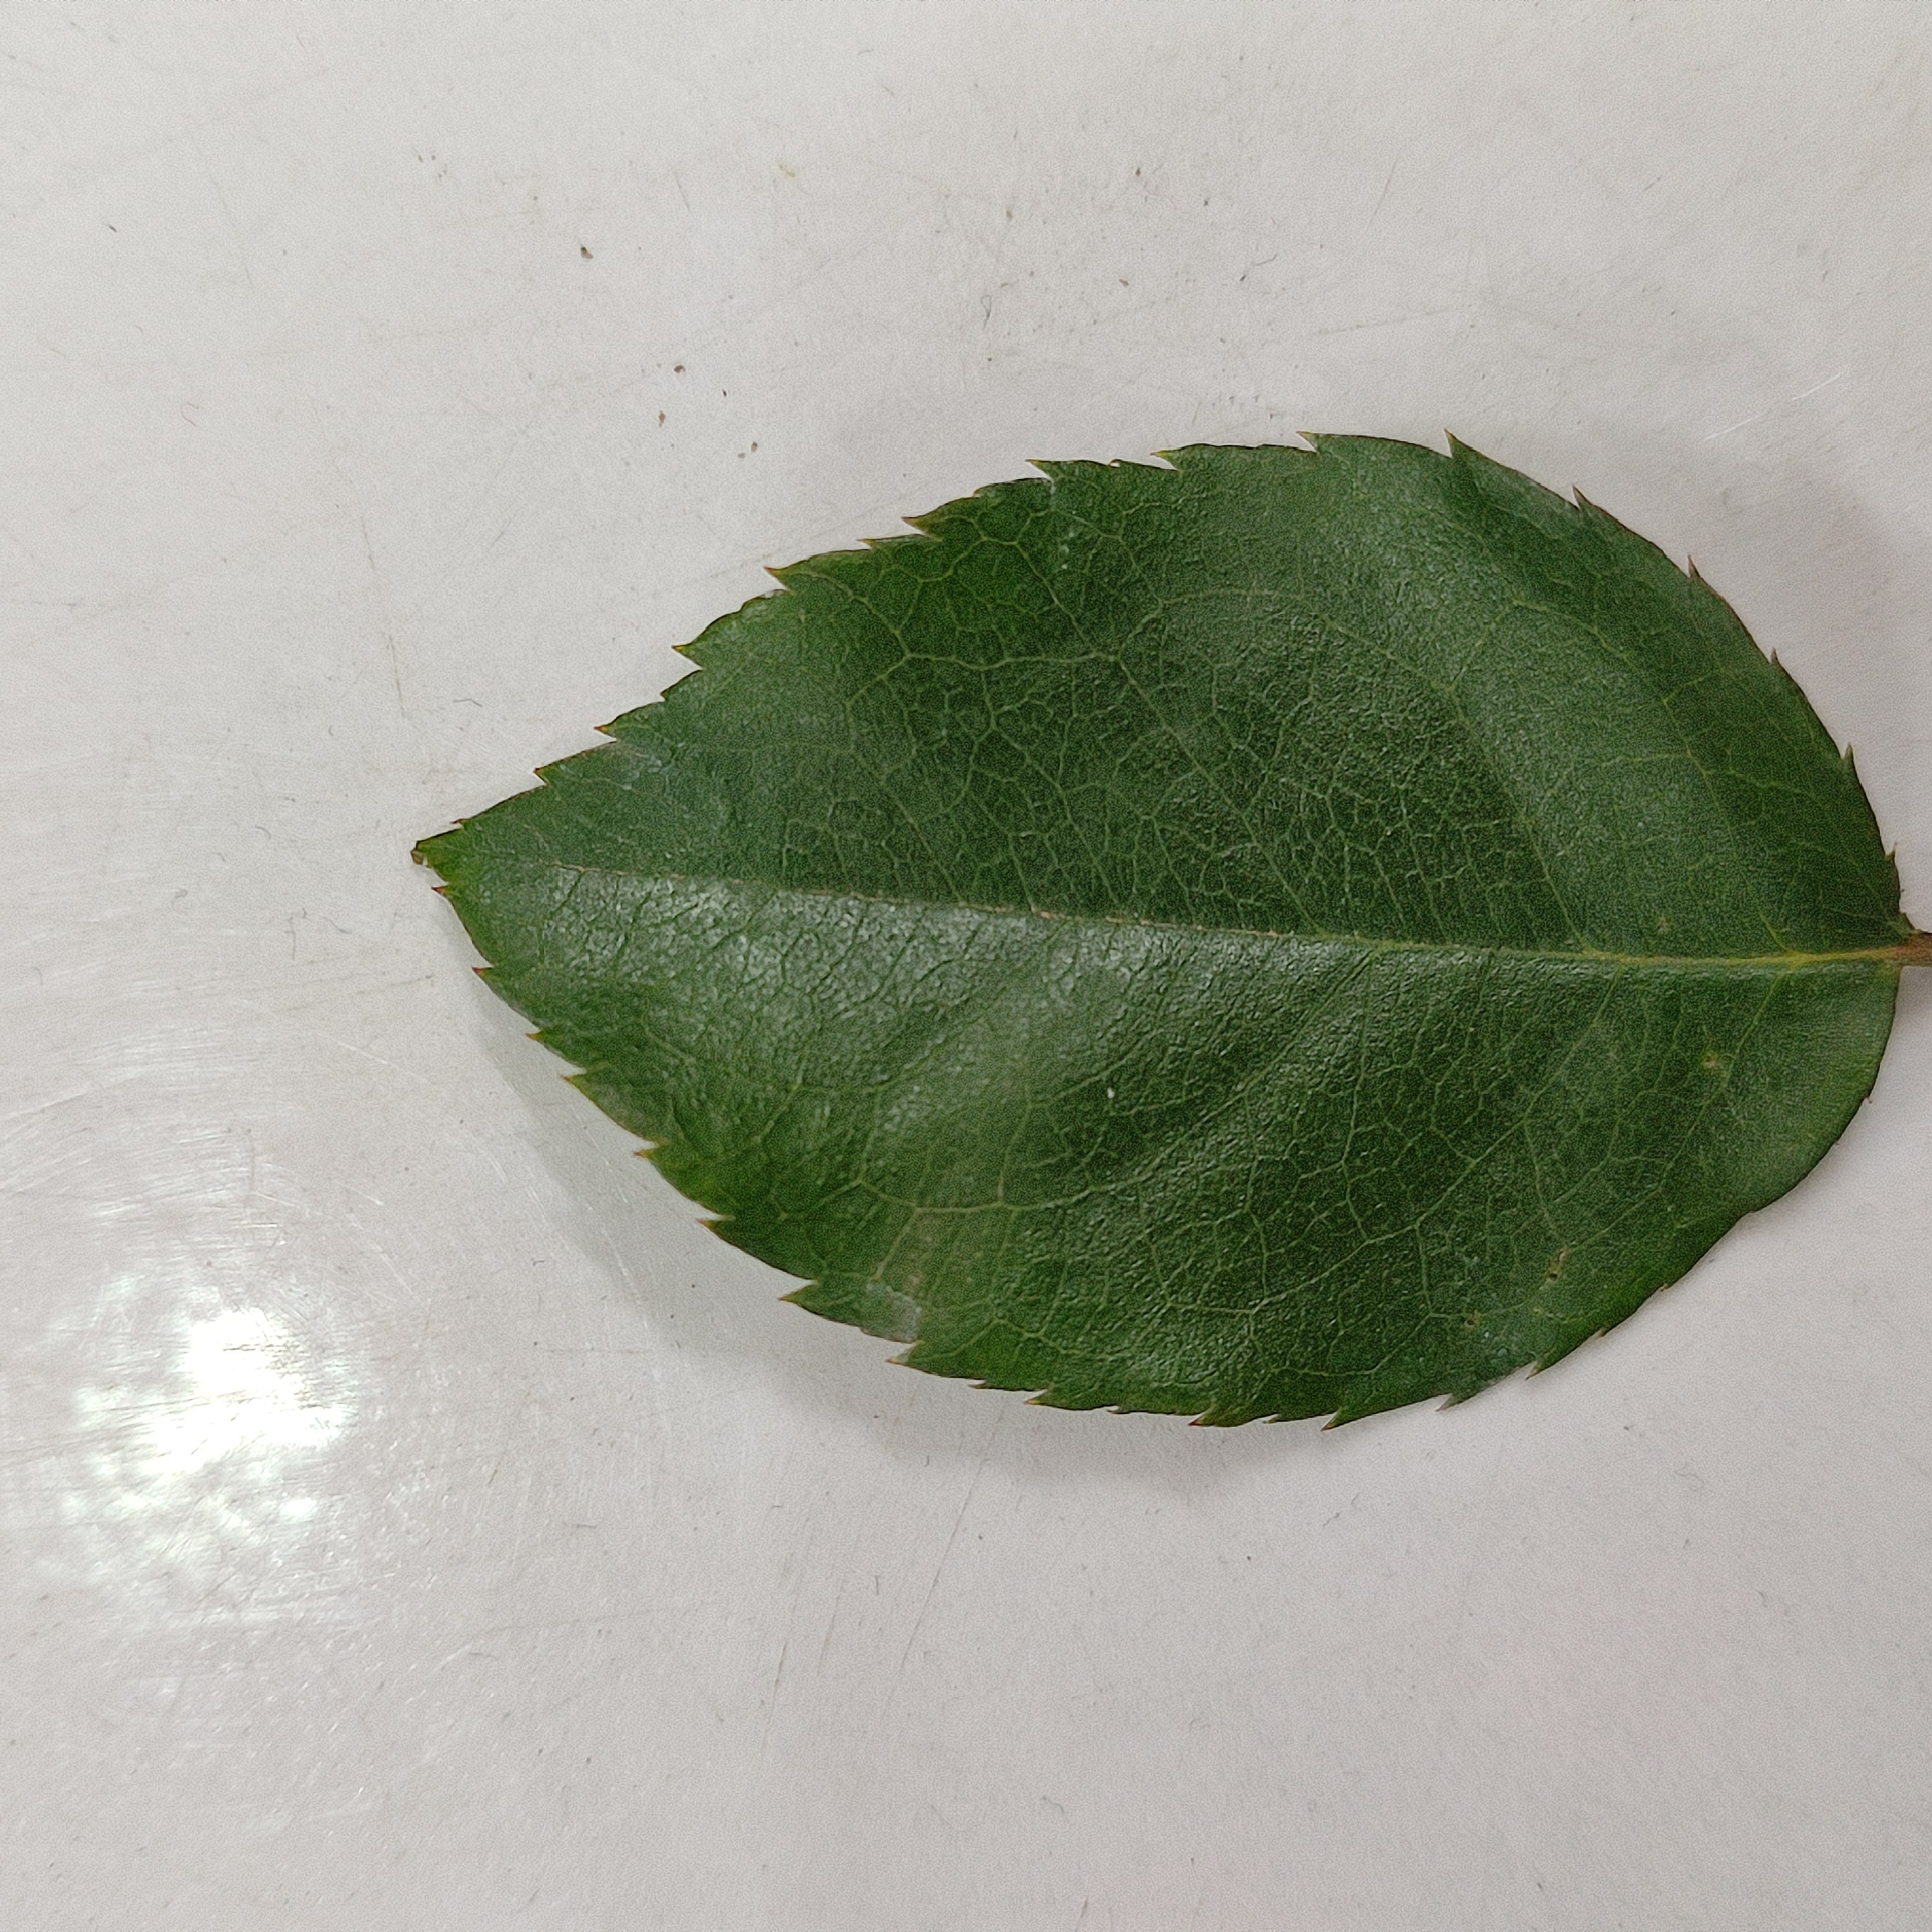
Label: Healthy Leaf